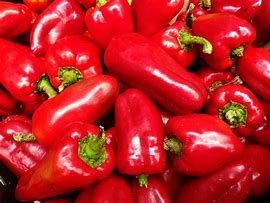
Label: capsicum